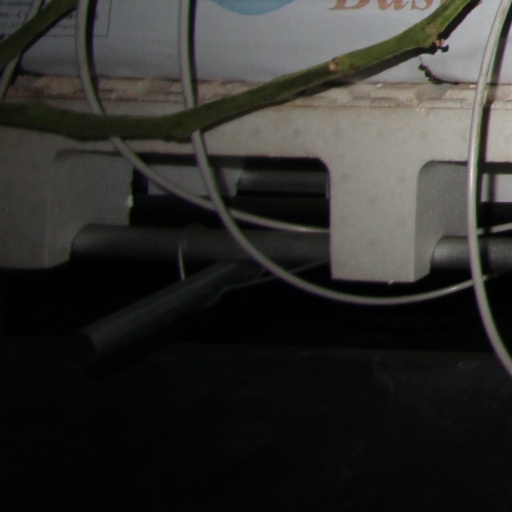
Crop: tomato